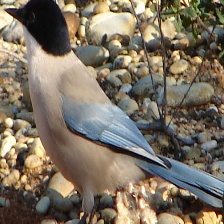
Species: IBERIAN MAGPIE
Scientific name: CYANOPICA COOKI
ImageNet parent category: magpie